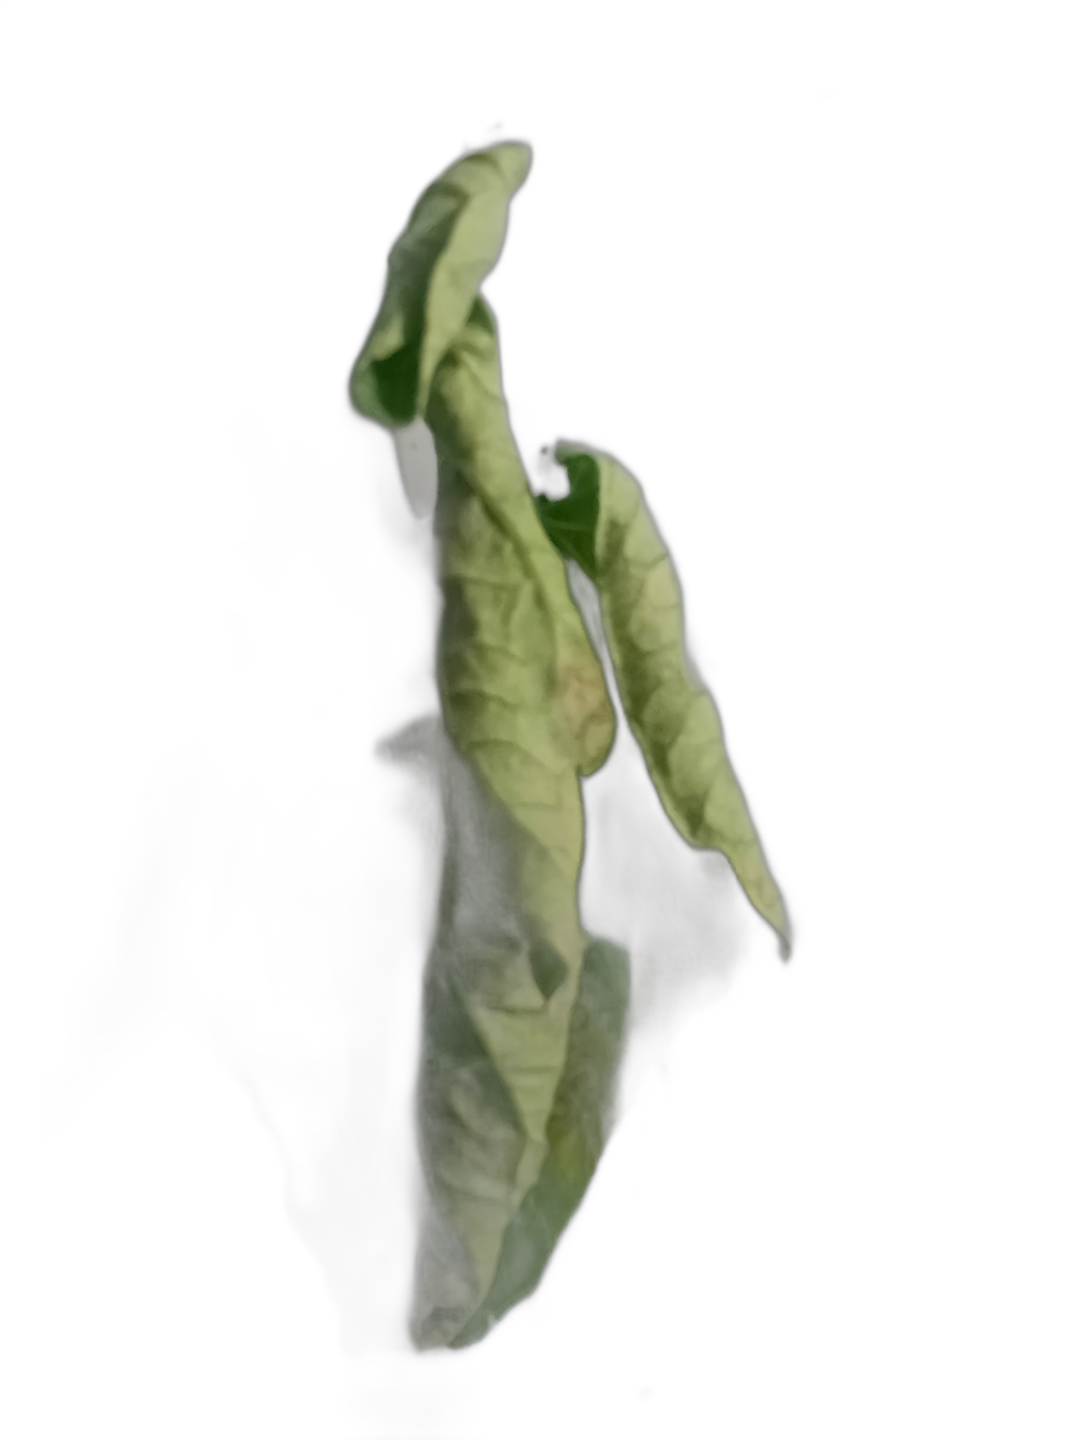
Crop: Tomato
Label: Mosaic